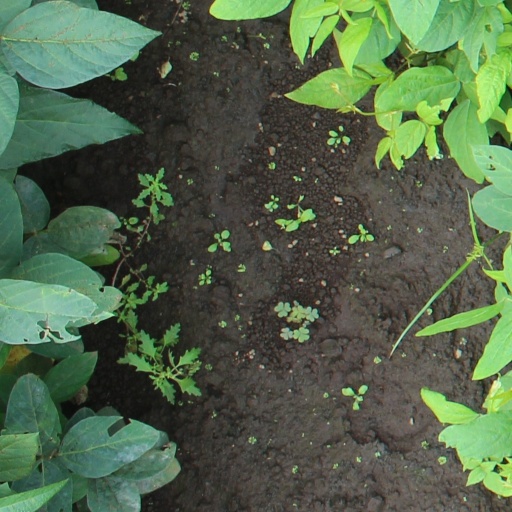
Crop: soybean